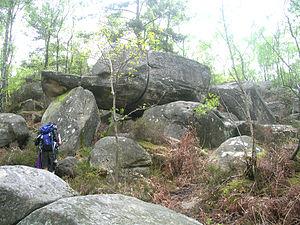
Bloc près de la vallée d'Apremont dans la forêt de Fontainebleau (Barbizon)
La forêt de Fontainebleau, autrefois appelée forêt de Bière, est un important massif boisé de 25 000 ha, dont 21 600 ha sont aujourd'hui administrés en forêt domaniale. Ce massif, au centre duquel se trouve la ville de Fontainebleau, est situé en Seine-et-Marne. La forêt domaniale proprement dite couvre 17 072 ha ; elle a une altitude variant de 42 m à 144 m.